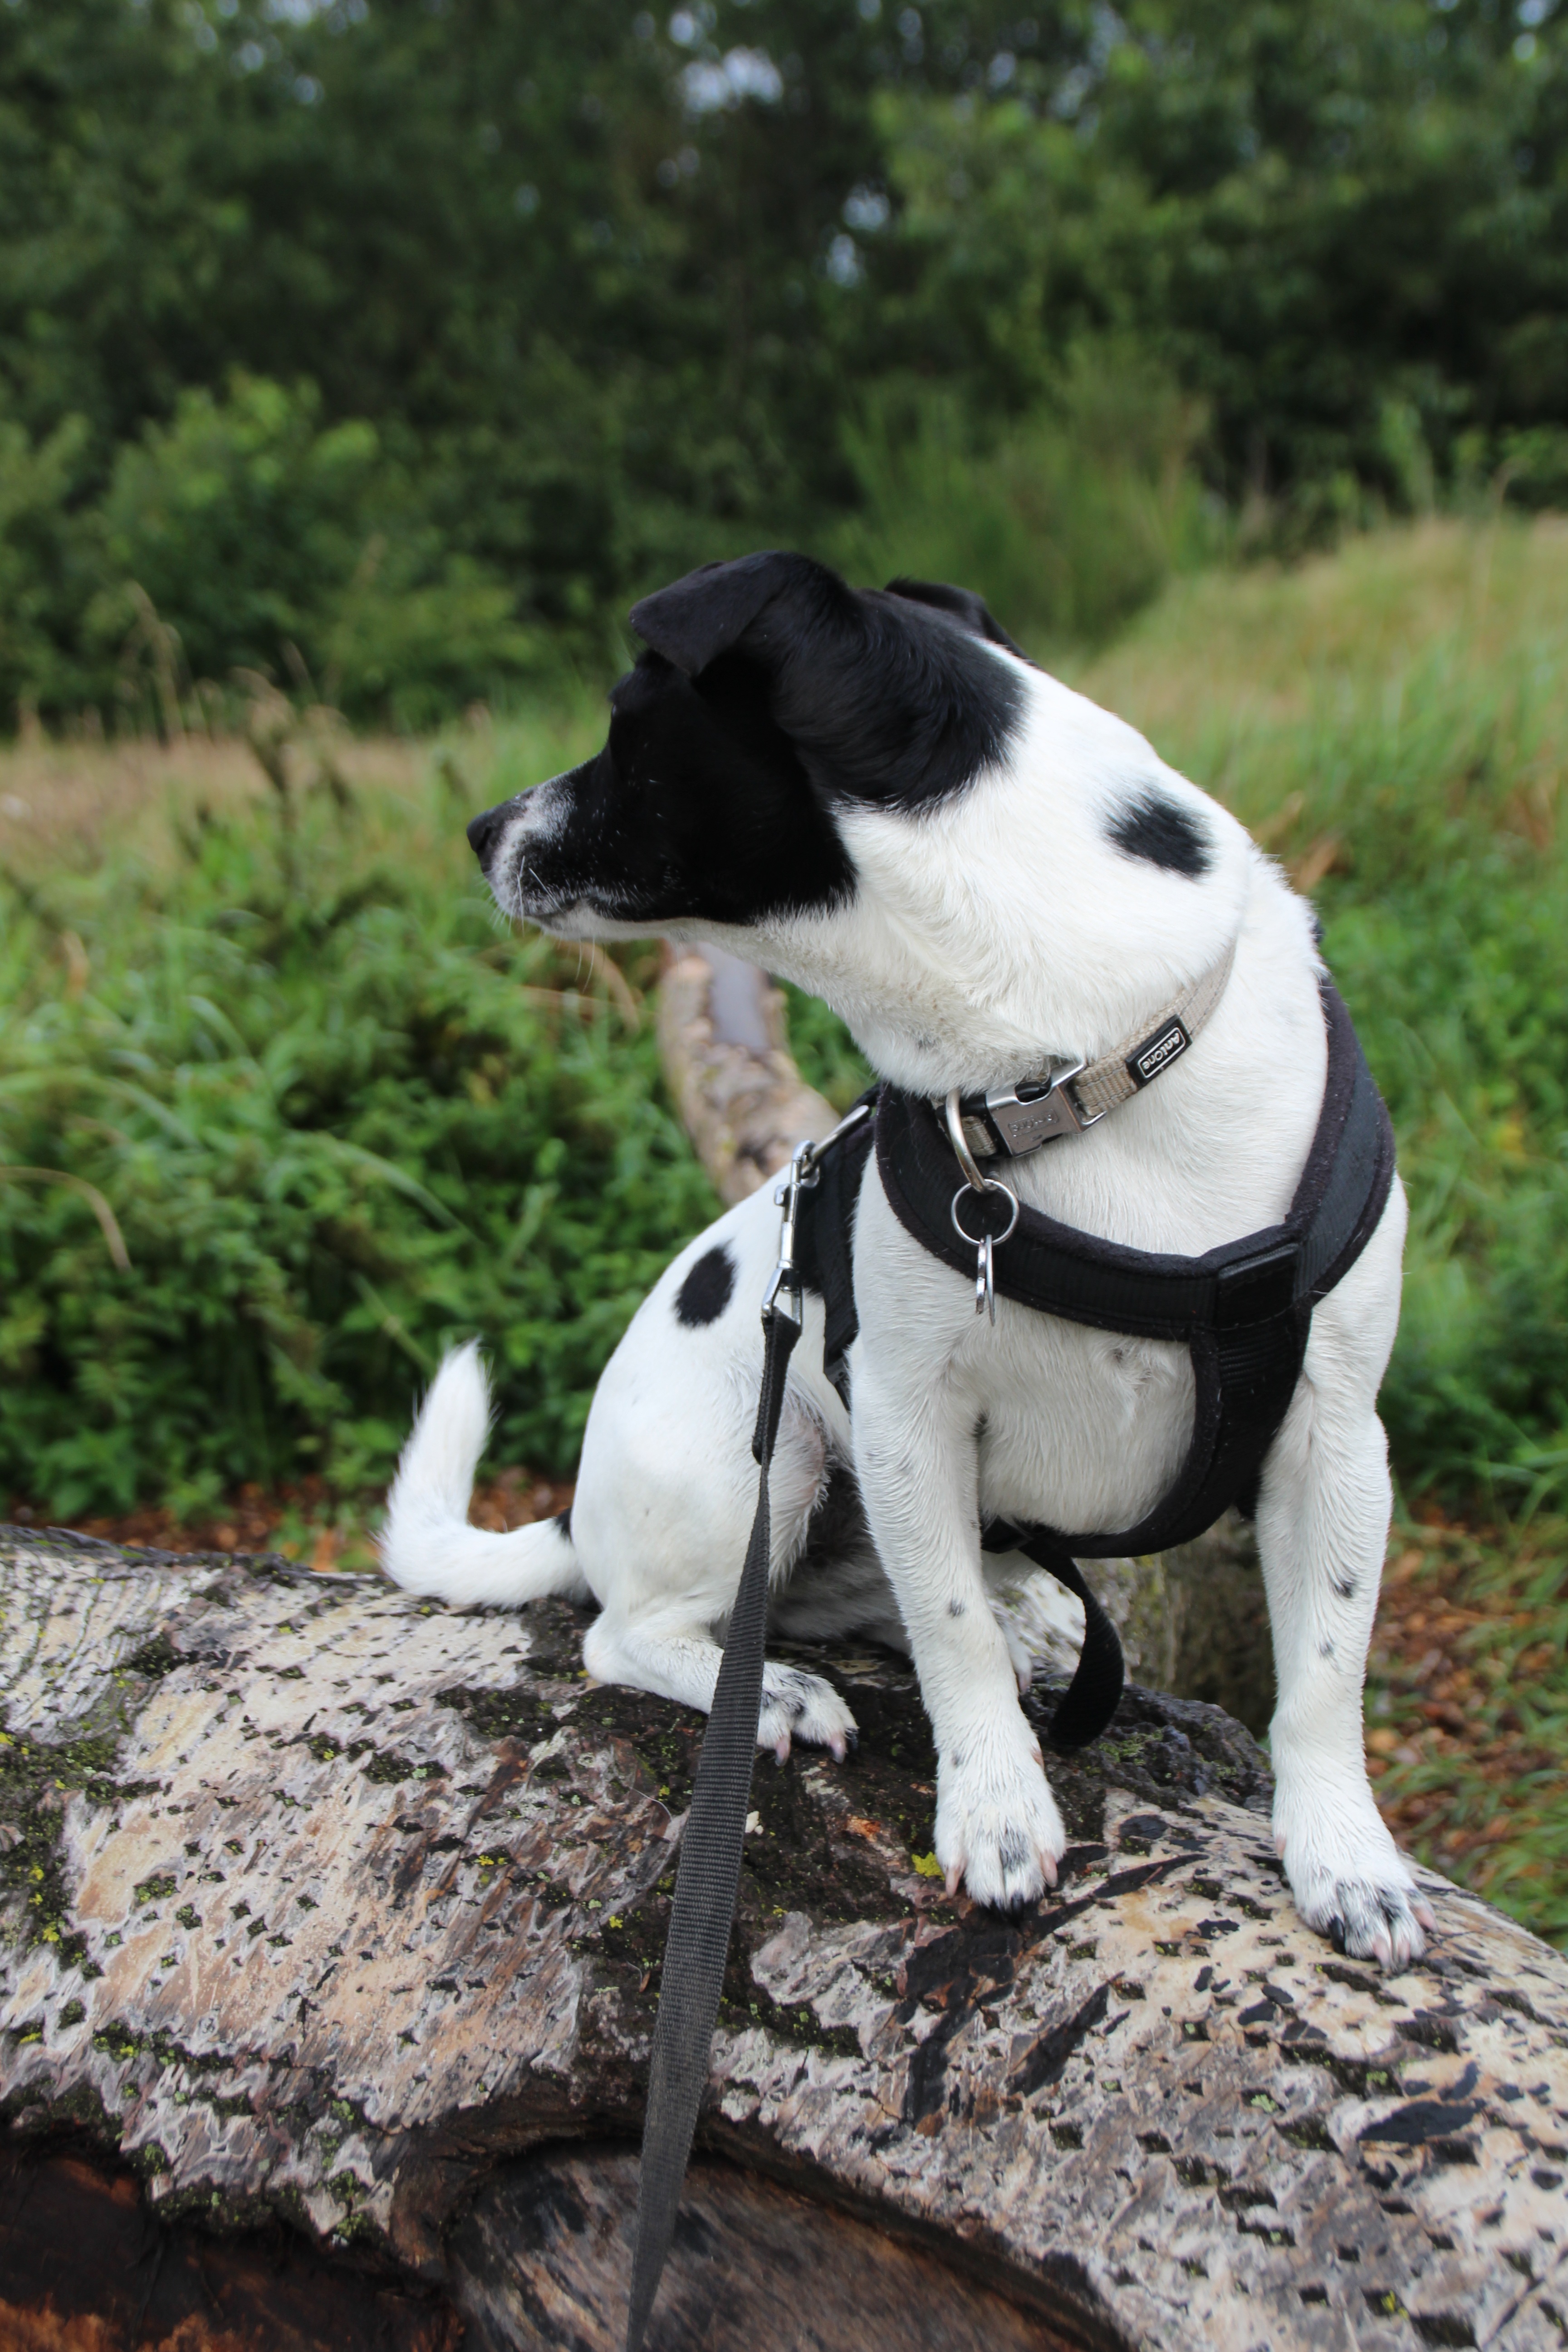
puppy, dog, mammal, vertebrate, terrier, rescue dog, dog like mammal, danish swedish farmdog, equipment workout